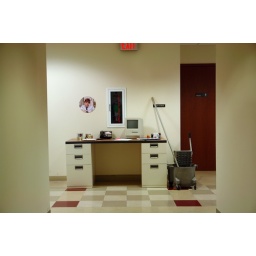
anonymous group office installation on a stray desk by the bathrooms.